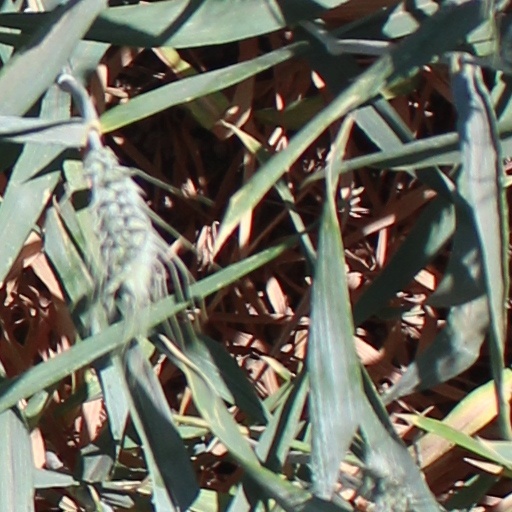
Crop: wheat